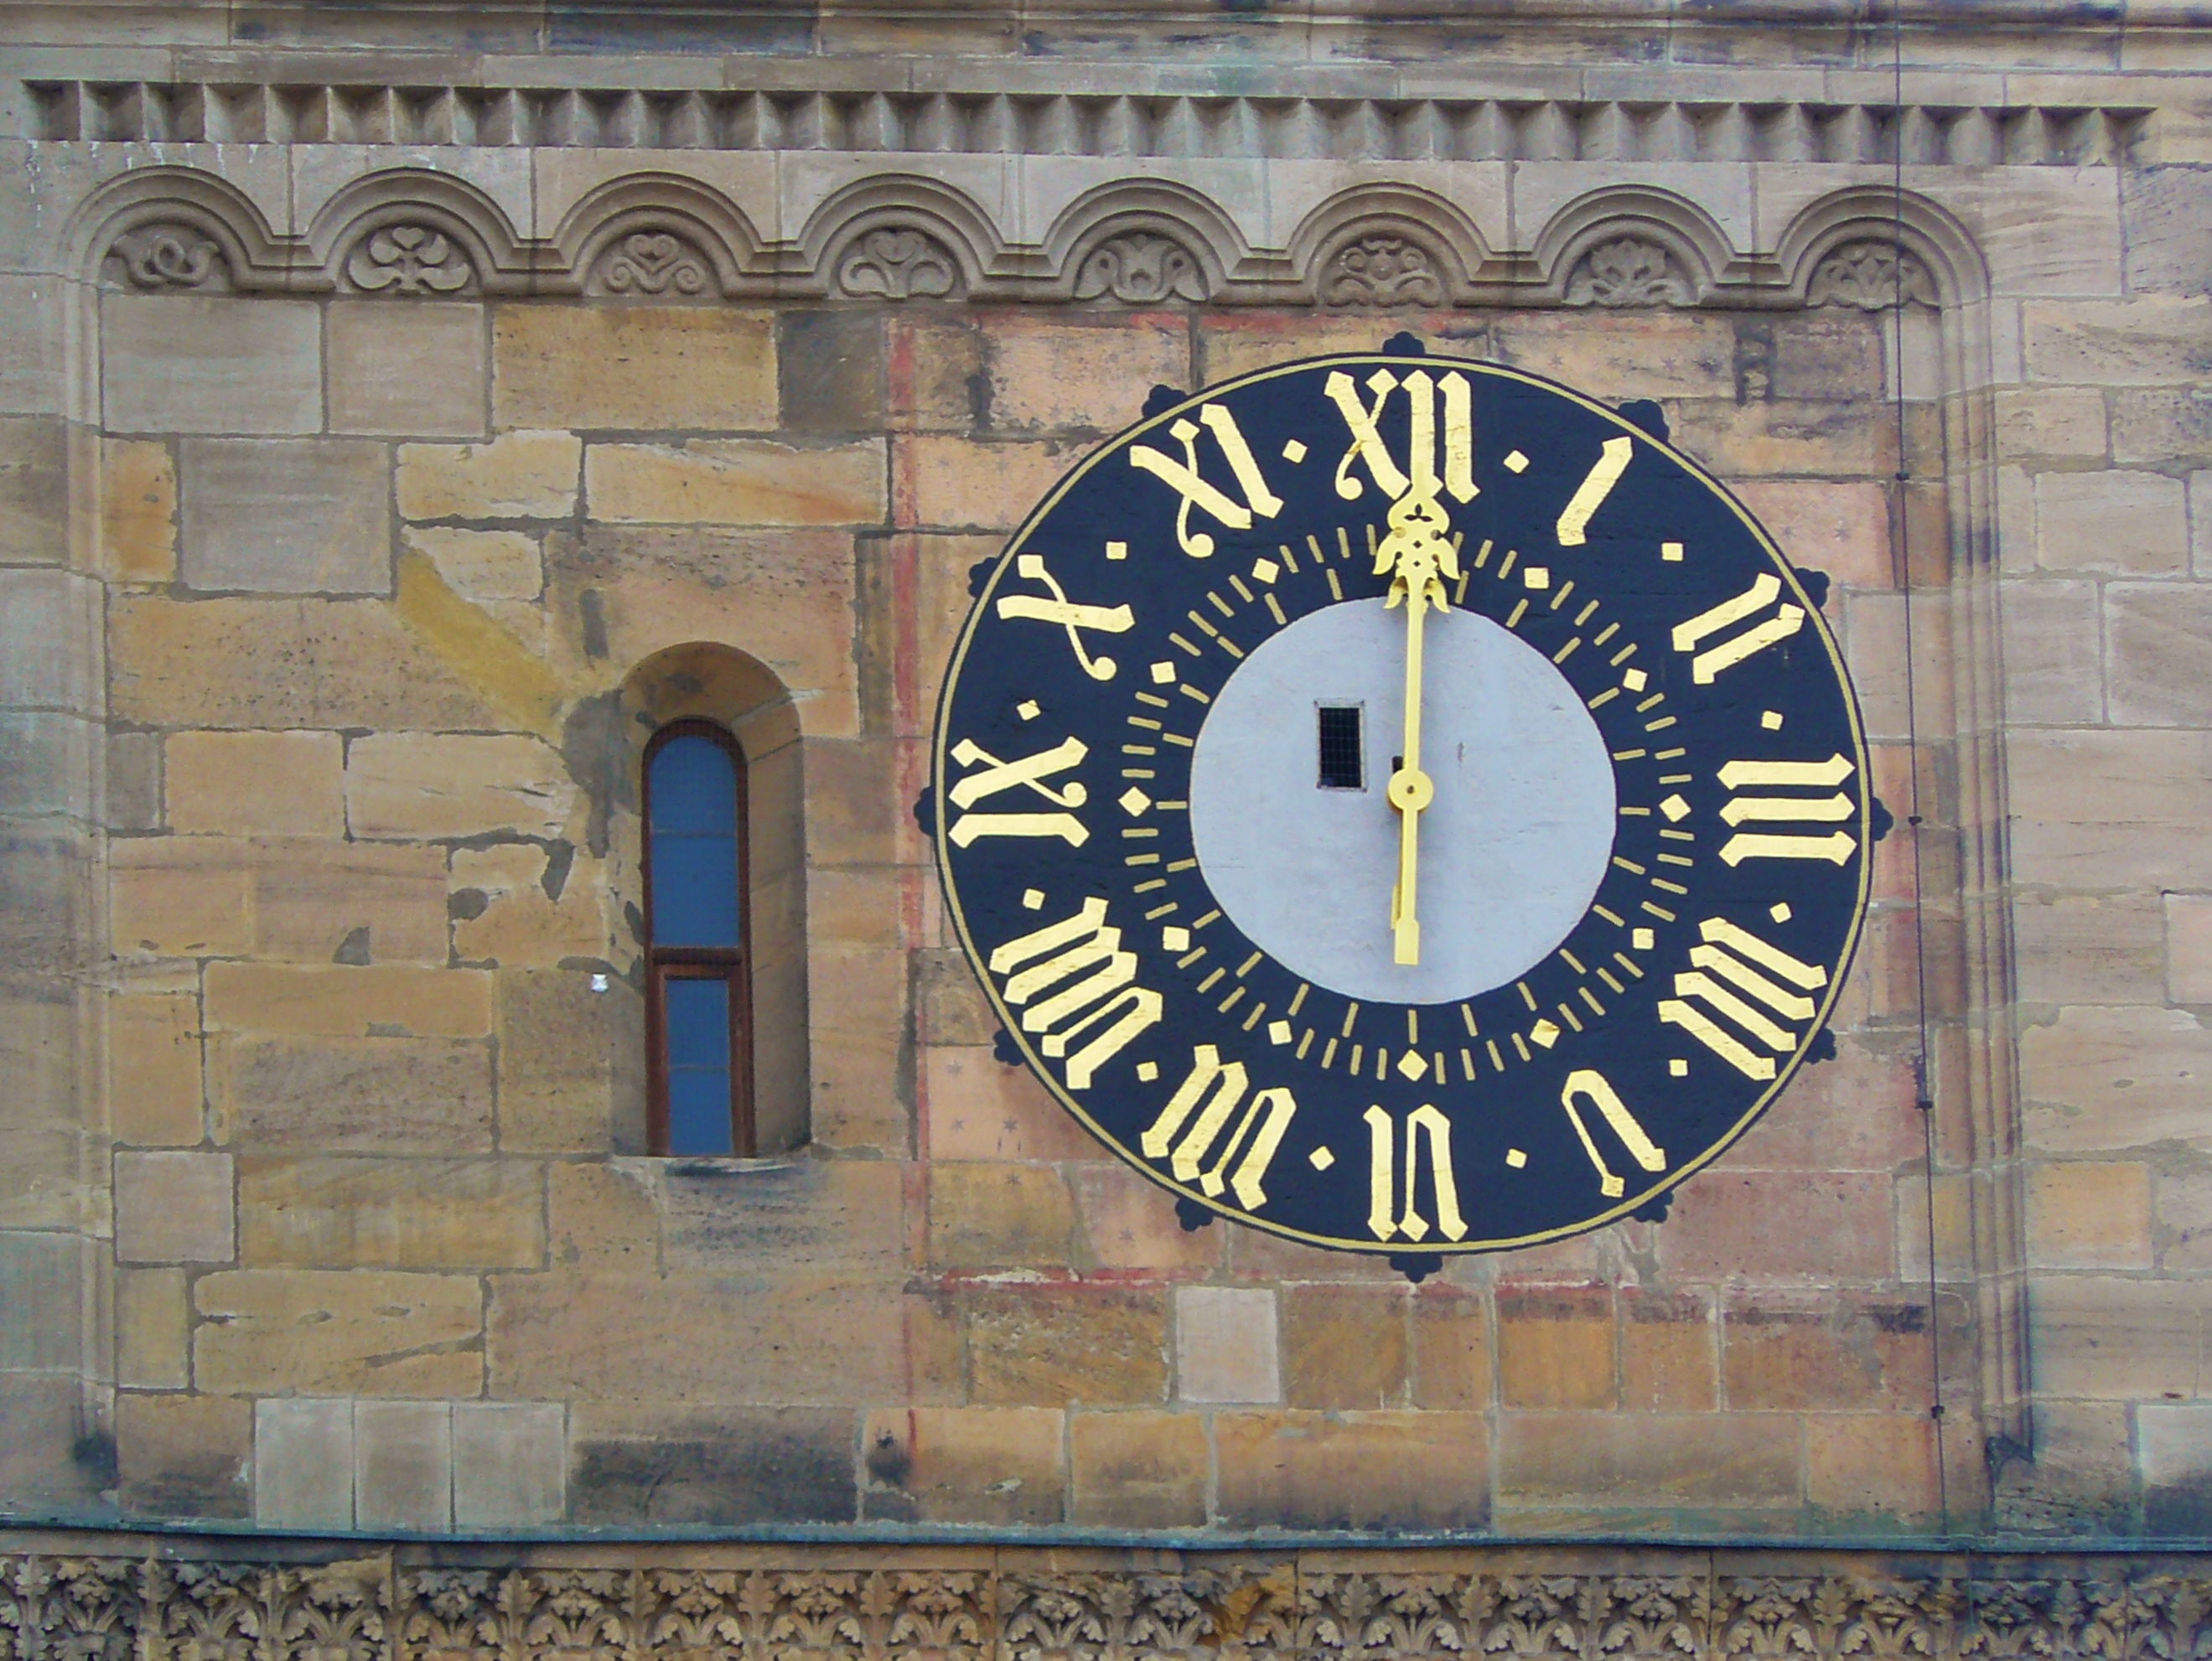
architecture, window, clock, number, hour, building, wall, golden, facade, movement, lunch, clock tower, clock face, art, roman numerals, shape, noon, historically, masonry, bamberg, church clock, pointer, time indicating, time of, sand stone, ancient history, point 12